Sound! Euphonium

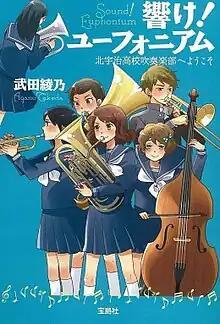
Cover of the first novel

is a Japanese novel series written by Ayano Takeda. The story is set in Uji, Kyoto and focuses on the Kitauji High School Music Club, whose concert band is steadily improving thanks to the newly appointed adviser's strict instruction.